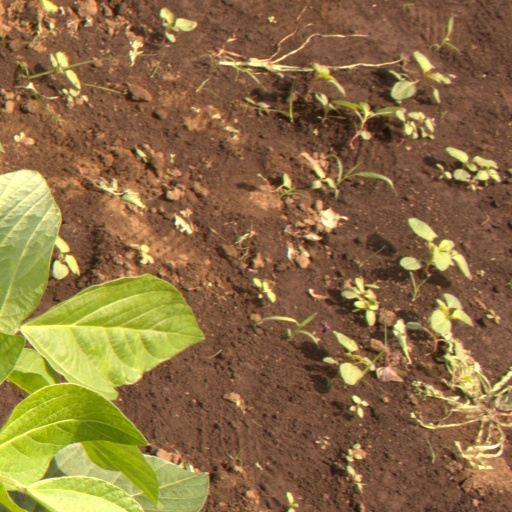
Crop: soybean